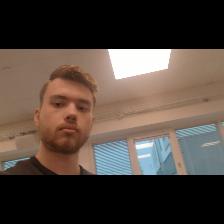
Label: Human